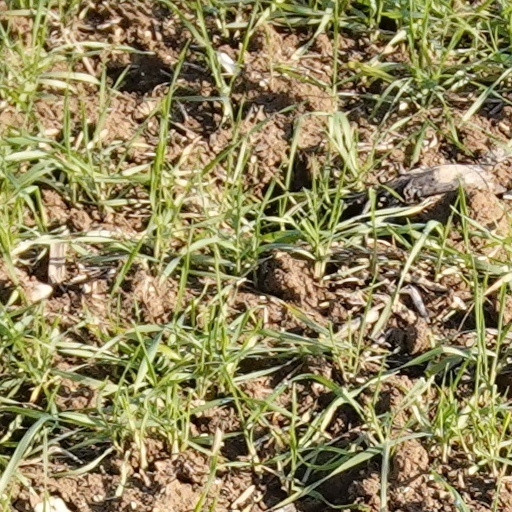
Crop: wheat